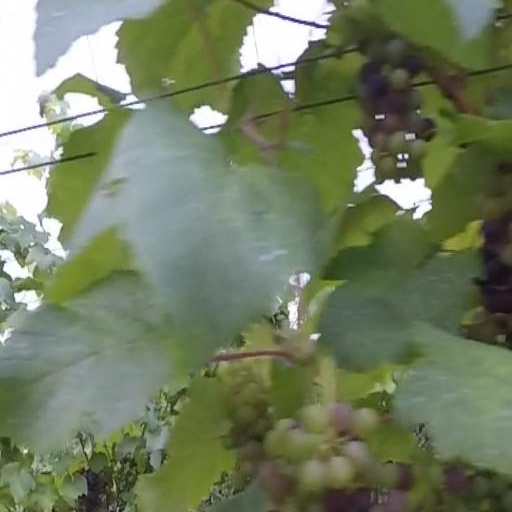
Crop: grape